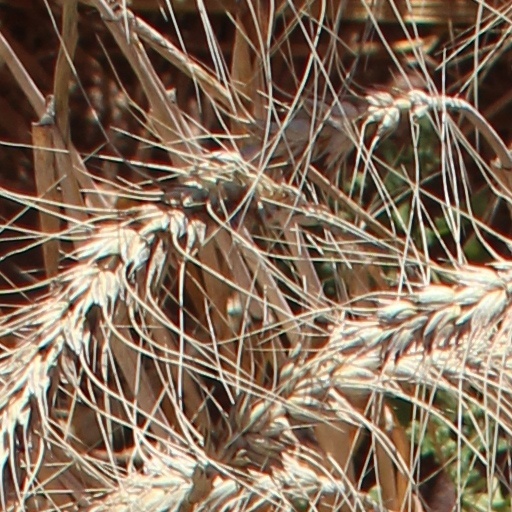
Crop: wheat